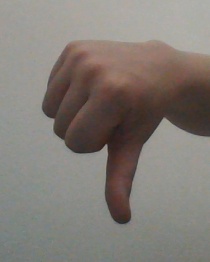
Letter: waw